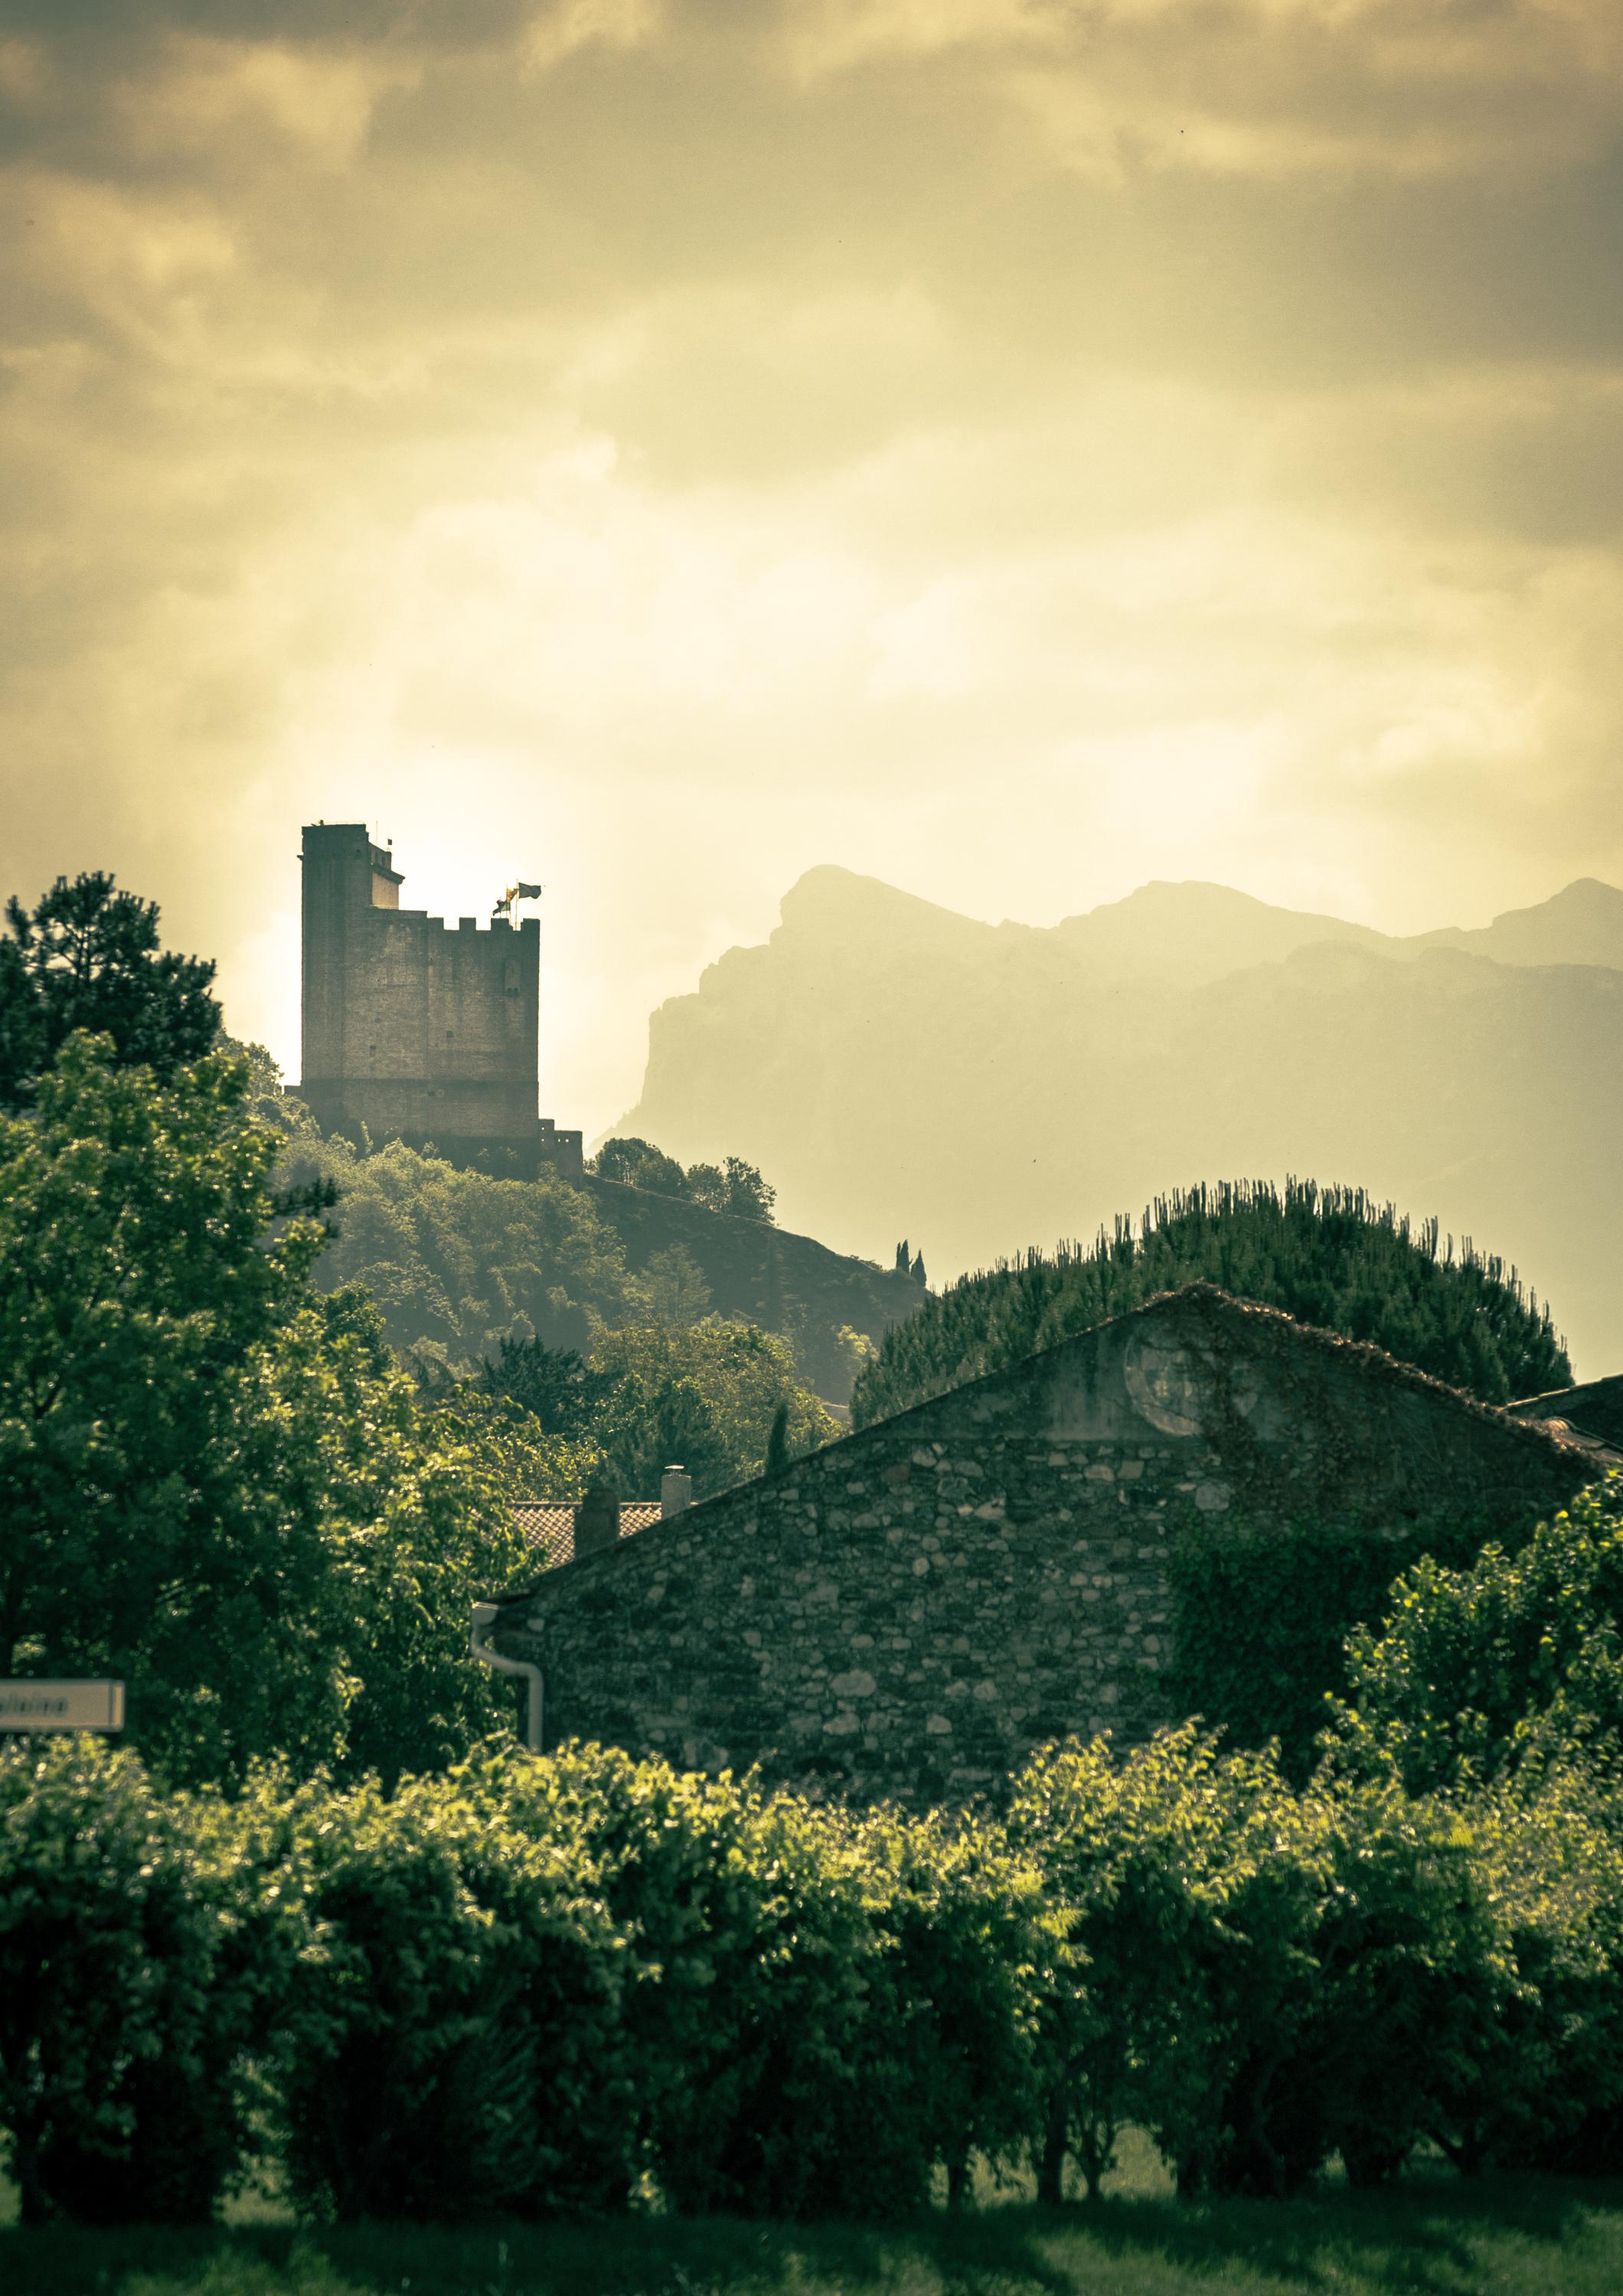
landscape, tree, nature, grass, horizon, mountain, cloud, sky, sunset, skyline, sunlight, morning, hill, flower, cityscape, dusk, france, europe, green, scenery, castle, nikon, crest, tour, paysage, srnit, paisible, scene, visage, nikkor, quiet, tranquilit, calme, curuyann, serein, rgion, typique, paeceful, drme, donjon, rural area, atmospheric phenomenon